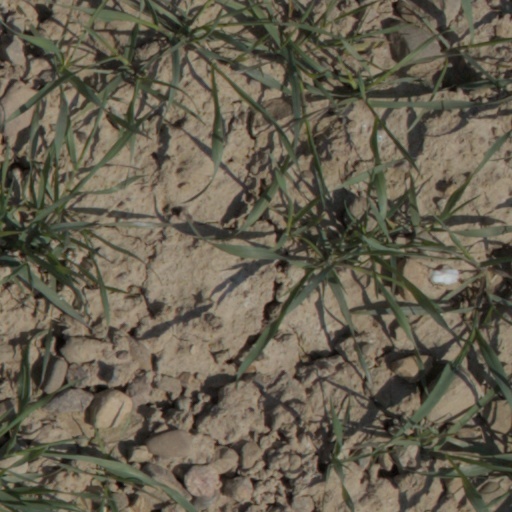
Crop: wheat